Ioannis Papadiamantopoulos (major general)

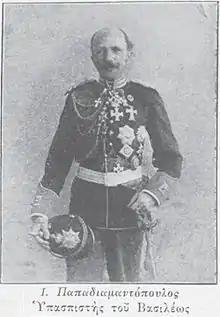
1896 photograph of Papadiamantopoulos as aide-de-camp of King George I

Ioannis Papadiamantopoulos (1839–1909) was a Greek soldier who rose to the rank of major general, and served as head of the military household of King George I of Greece and briefly Minister of Military Affairs.